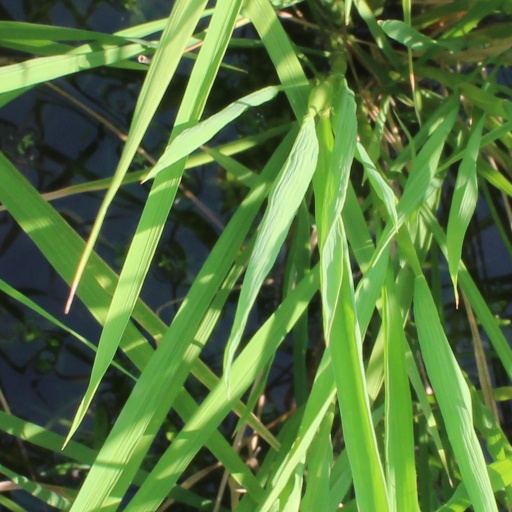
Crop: rice